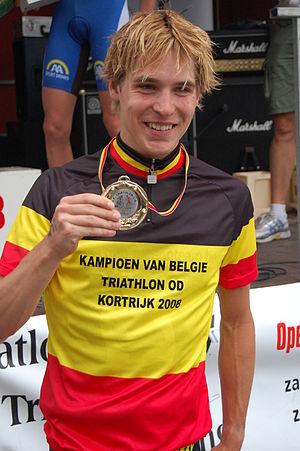
Simon De Cuyper né le 30 octobre 1986 à Louvain, est un triathlète professionnel belge, quadruple champion de Belgique.